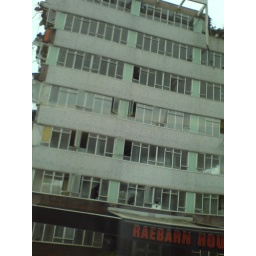
Demolition in South Harrow. Taken from bus window with crappy phone camera on way to work.